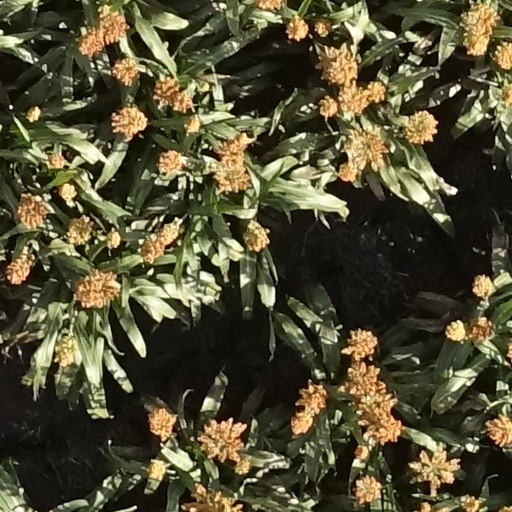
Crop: sorghum